Crystal radio

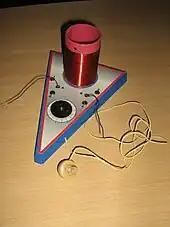
Modern crystal radio with piezoelectric earphone

The requirements for earphones used in crystal sets are different from earphones used with modern audio equipment. They have to be efficient at converting the electrical signal energy to sound waves, while most modern earphones sacrifice efficiency in order to gain high fidelity reproduction of the sound. In early homebuilt sets, the earphones were the most costly component.